Praetoria of Constantinople

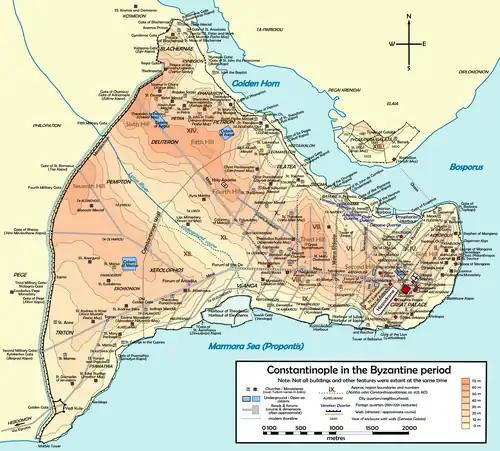
Map of Byzantine Constantinople. The first "praetorium" of the city lay to the northeast of the Hagia Sophia, the second between the Augustaion and the Forum of Constantine.

The Praetoria of Constantinople were the places in Byzantine Constantinople where the urban prefect (commonly called in English the "Eparch" from his Greek title) resided and dispensed justice. Jails were annexed to the "praetoria". At least two buildings functioning as "praetorium" existed in the city.